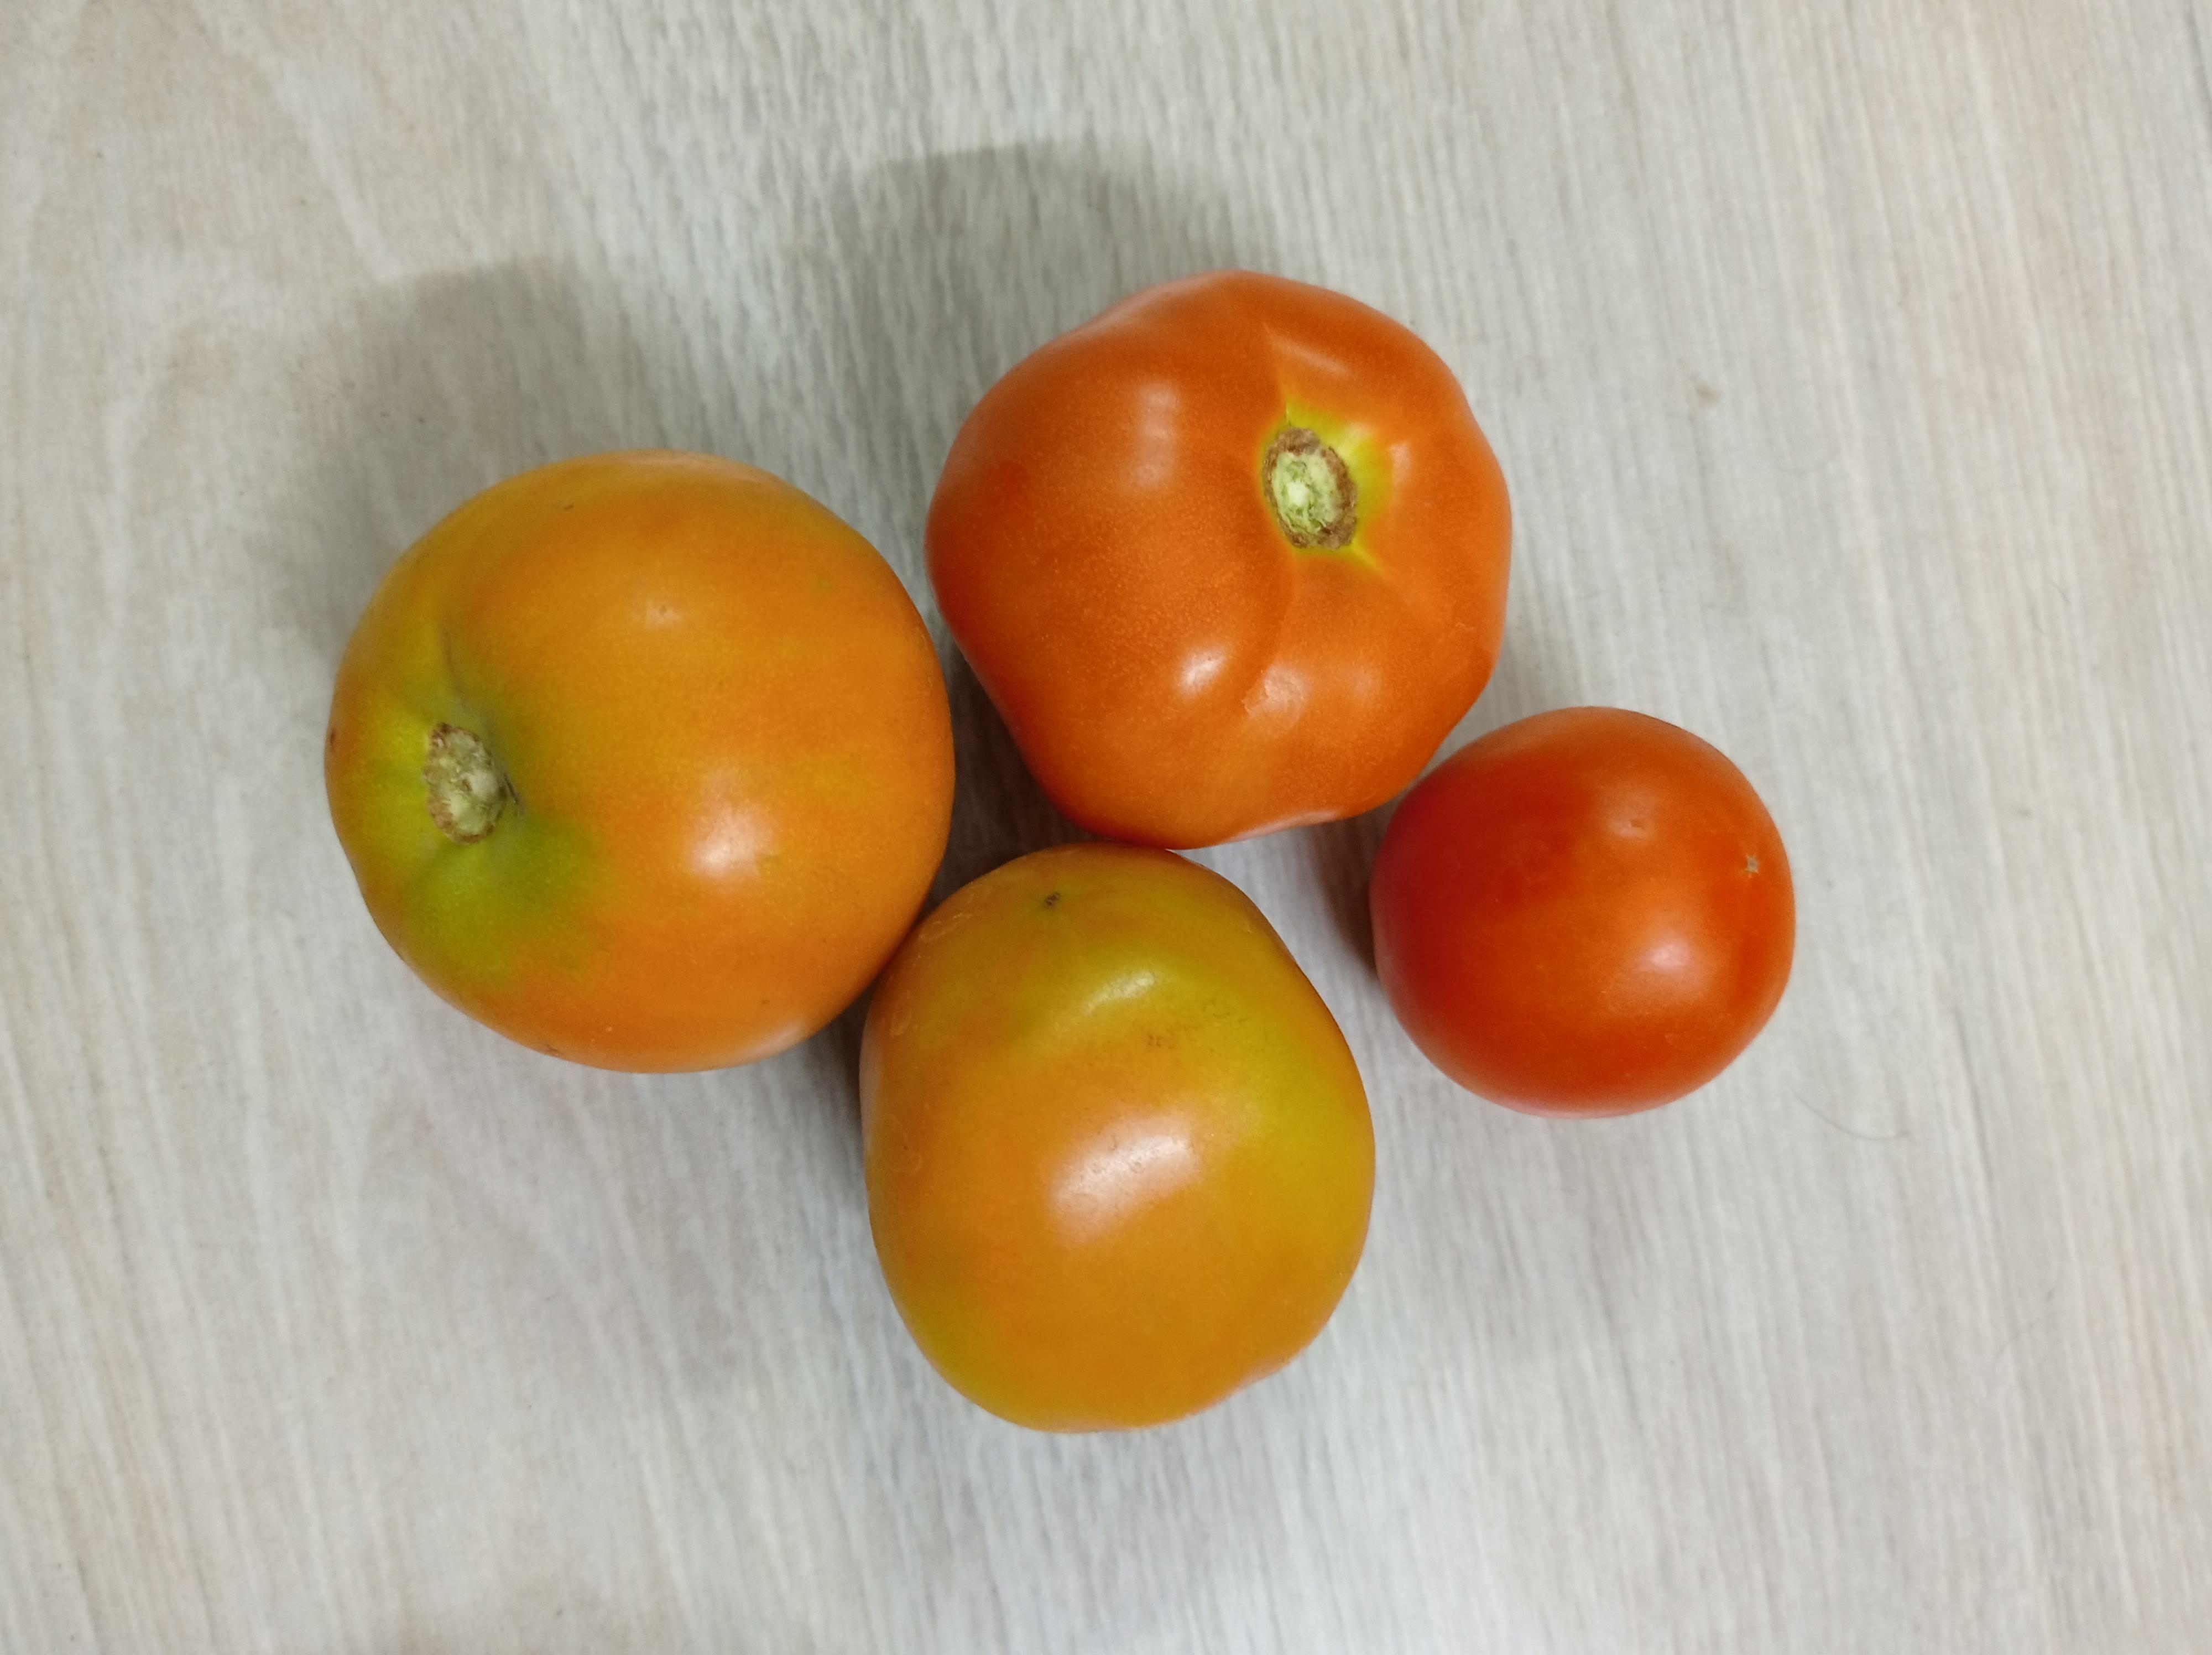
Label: Fresh